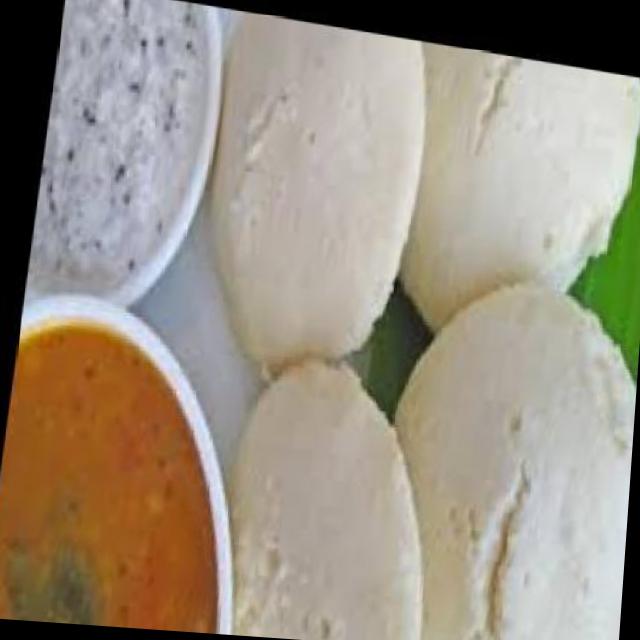
Dish: idli